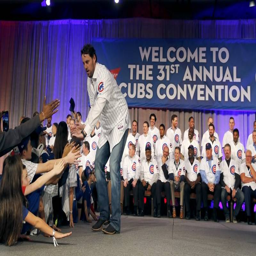
baseball player is greeted by fans .